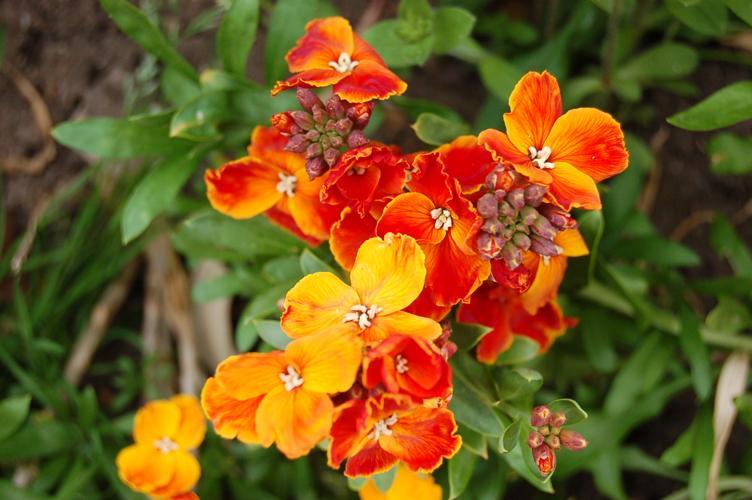
Label: wallflower